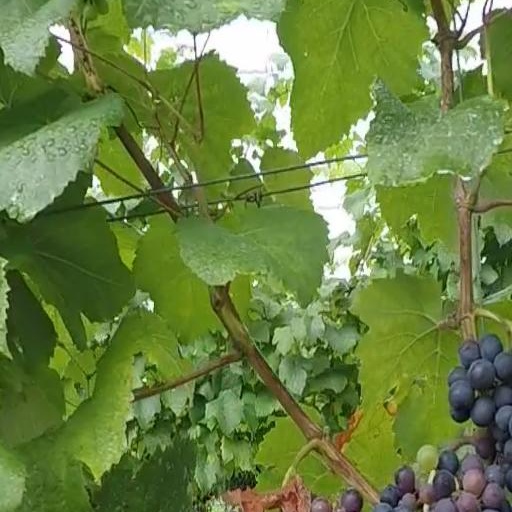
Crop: grape